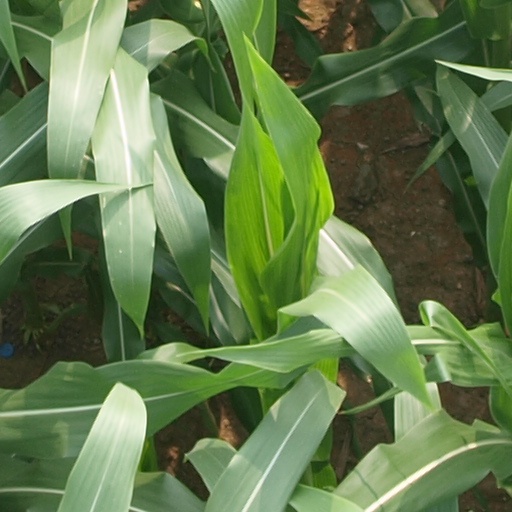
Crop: maize; corn